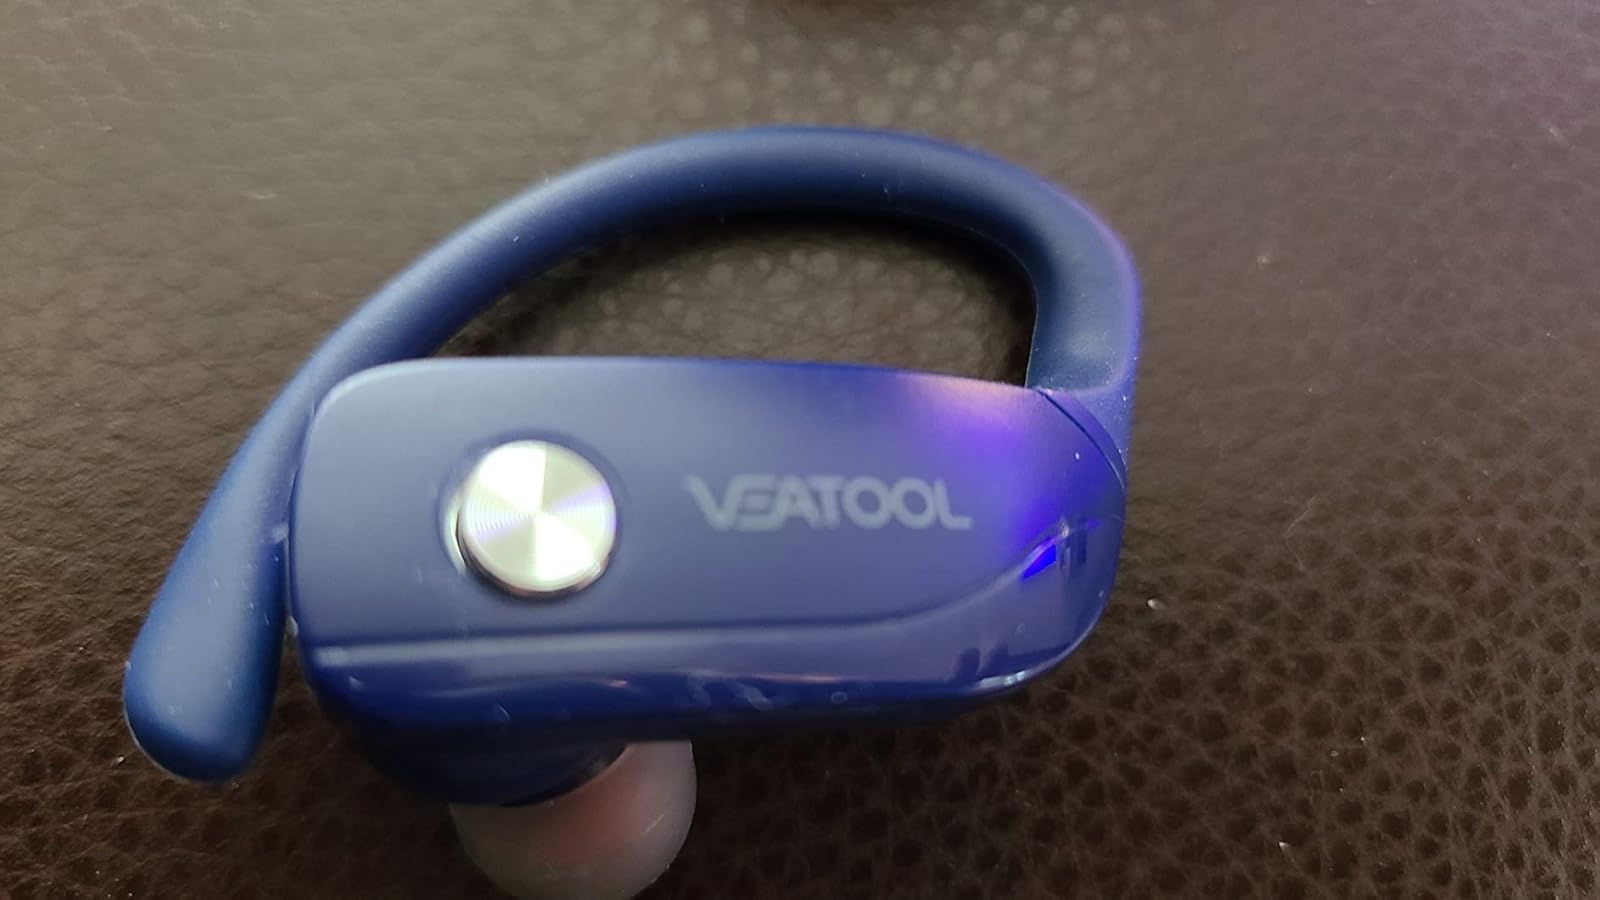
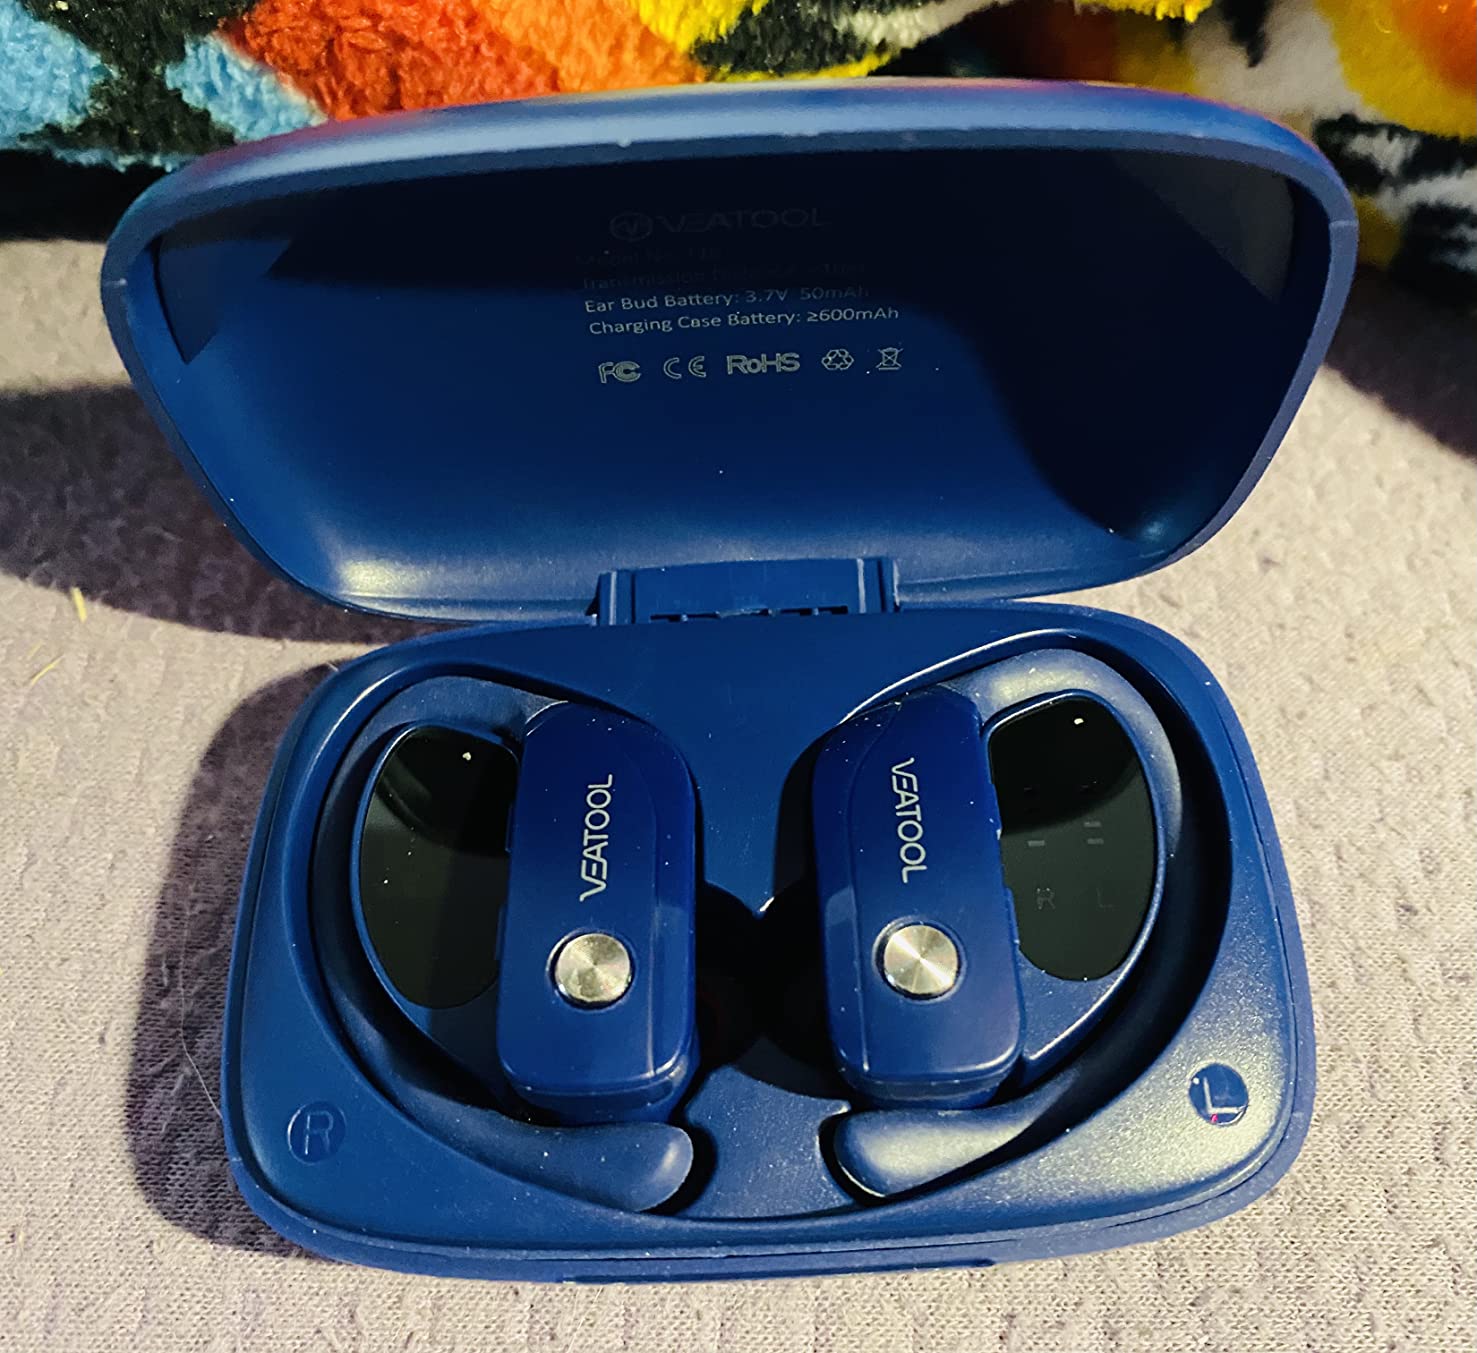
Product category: earbuds
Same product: yes